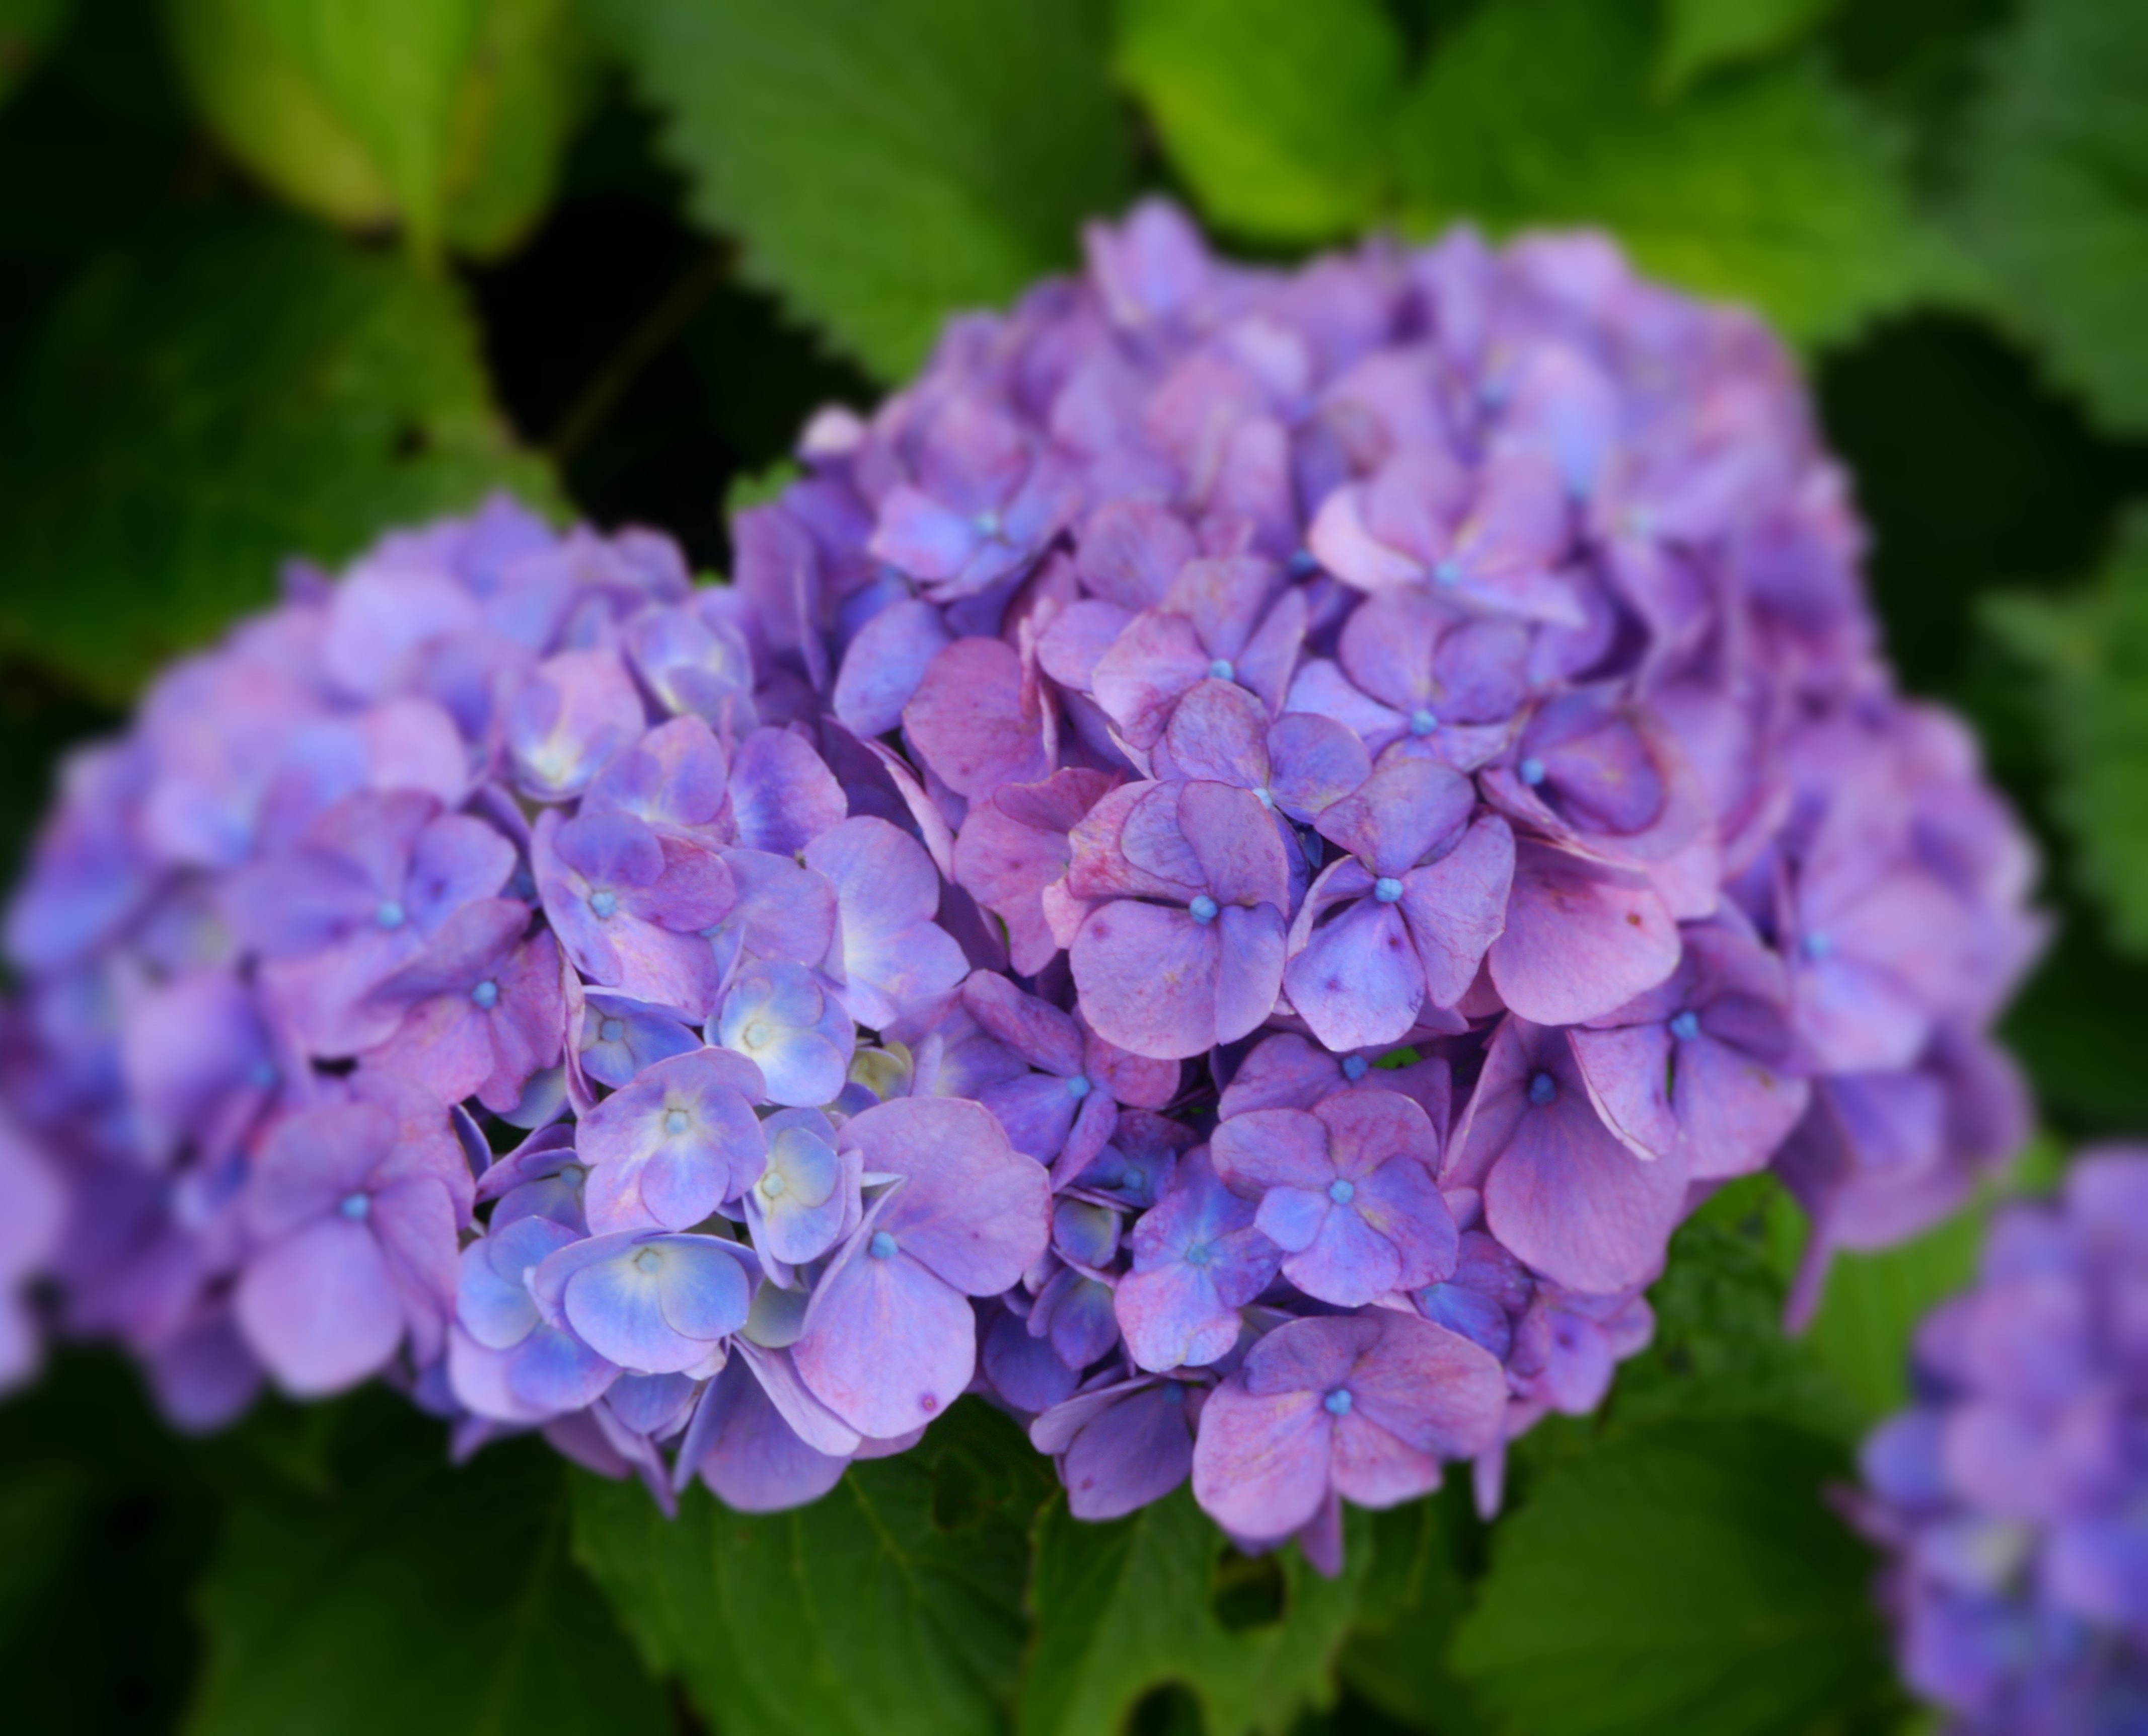
plant, leaf, flower, purple, petal, green, blue, japan, hydrangea, june, yokosuka, kanagawa japan, flowering plant, rainy season, hydrangeaceae, antomasako, kannonzaki, cornales, annual plant, land plant, hydrangea serrata